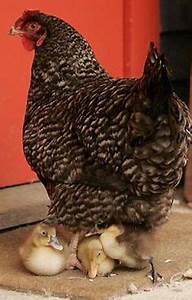
Label: gallina